Khǒr Royal Cup

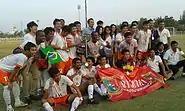
J.W. Group, the winner of the 2013 Khǒr Royal Cup

Khǒr Royal Cup, known as the Noi Cup until 1963, was a part of the Thai football league system, founded by the Football Association of Thailand in 1916.